Minami-Toyama Station

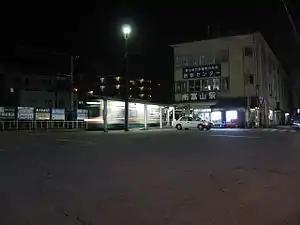
Minami-Toyama Station in March 2008

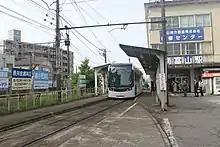
Minami-Toyama City Tram Line station

Minami-Toyama Station is the junction station of the Fujikoshi Line with the Kamidaki Line, and is 3.3 kilometers from the starting point of the Fujikoshi Line at . It is also the terminal station for Line 2 of the Toyama City Tram Line.